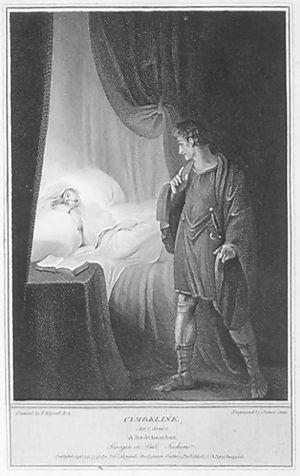
La Boydell Shakespeare Gallery est une entreprise éditoriale et une galerie d'art fondée en novembre 1786 par le graveur et marchand d'estampes John Boydell qui souhaitait développer une école anglaise de peinture d'histoire. Boydell avait entrepris de produire une édition illustrée des œuvres complètes de William Shakespeare, mais la galerie d’exposition londonienne qui exposait les projets originaux s’avéra le volet le plus populaire de toute l’entreprise.